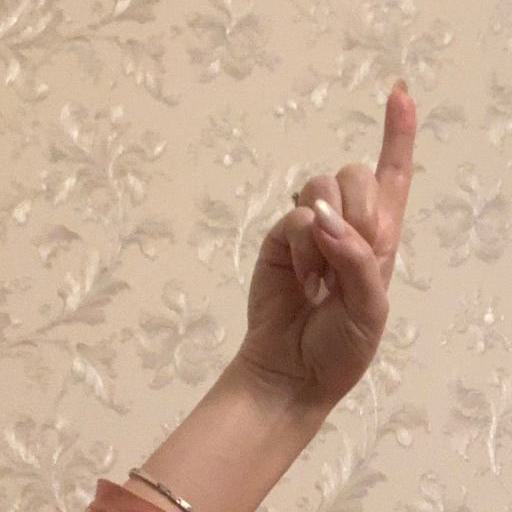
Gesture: one